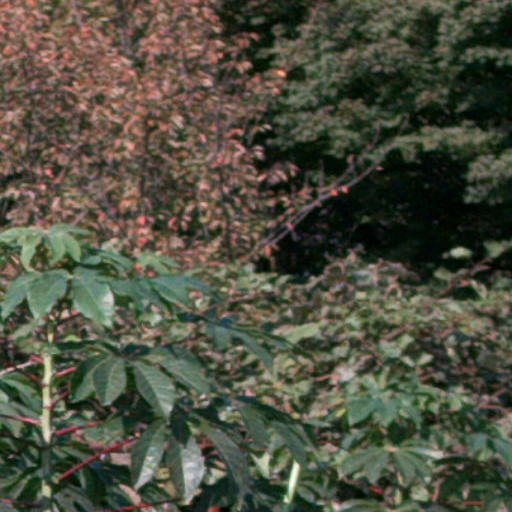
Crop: cassava